Augusta, Maine

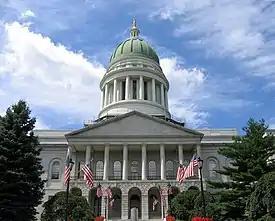
The Maine State House, built 1829–1832

Cushnoc was incorporated as part of Hallowell in 1771. Known as "the Fort", it was set off and incorporated by the Massachusetts General Court in February 1797 as Harrington. In August, however, the name was changed to Augusta after Pamela Augusta Dearborn, daughter of Henry Dearborn. In 1799, it was designated as the county seat for the newly created Kennebec County.